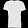
Label: T - shirt / top